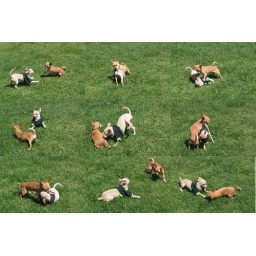
the girl that runs her chihuahua up and down in front of kroeber found a friend for her dog